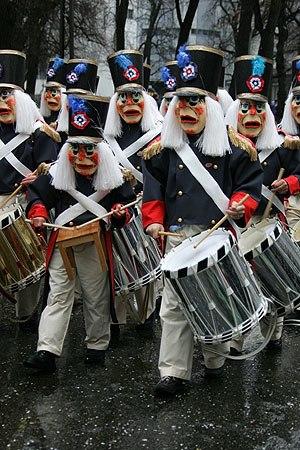
Carnaval de Bâle 2005